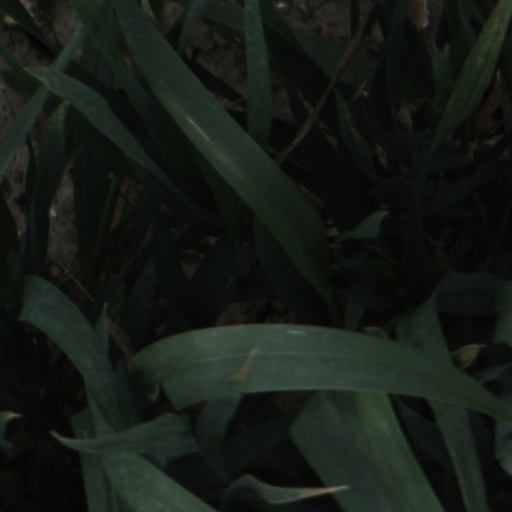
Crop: wheat